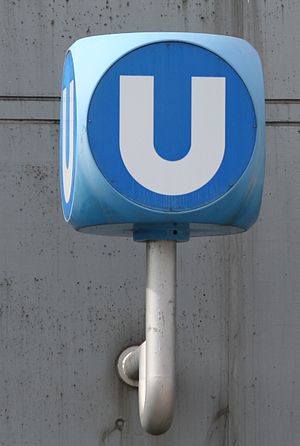
Wiener U-Bahn
Kendemærket for stationer på Wiener U-Bahn
Wiener U-Bahn er en undergrundsbane i Østrigs hovedstad Wien. Systemet blev åbnet under dette navn i 1976, og udgør sammen med S-banenettet, Wiener Straßenbahn, buslinjer og Badner-banen en stor del af den kollektive transport i Wien. Wiener U-Bahn består af fem linjer, og er delvist baseret på strækninger af S-banenettet. De bliver drevet af selskabet Wiener Linien GmbH & Co KG, som hører under Wiener Stadtwerke AG, der ejes 100 procent af byen Wien.